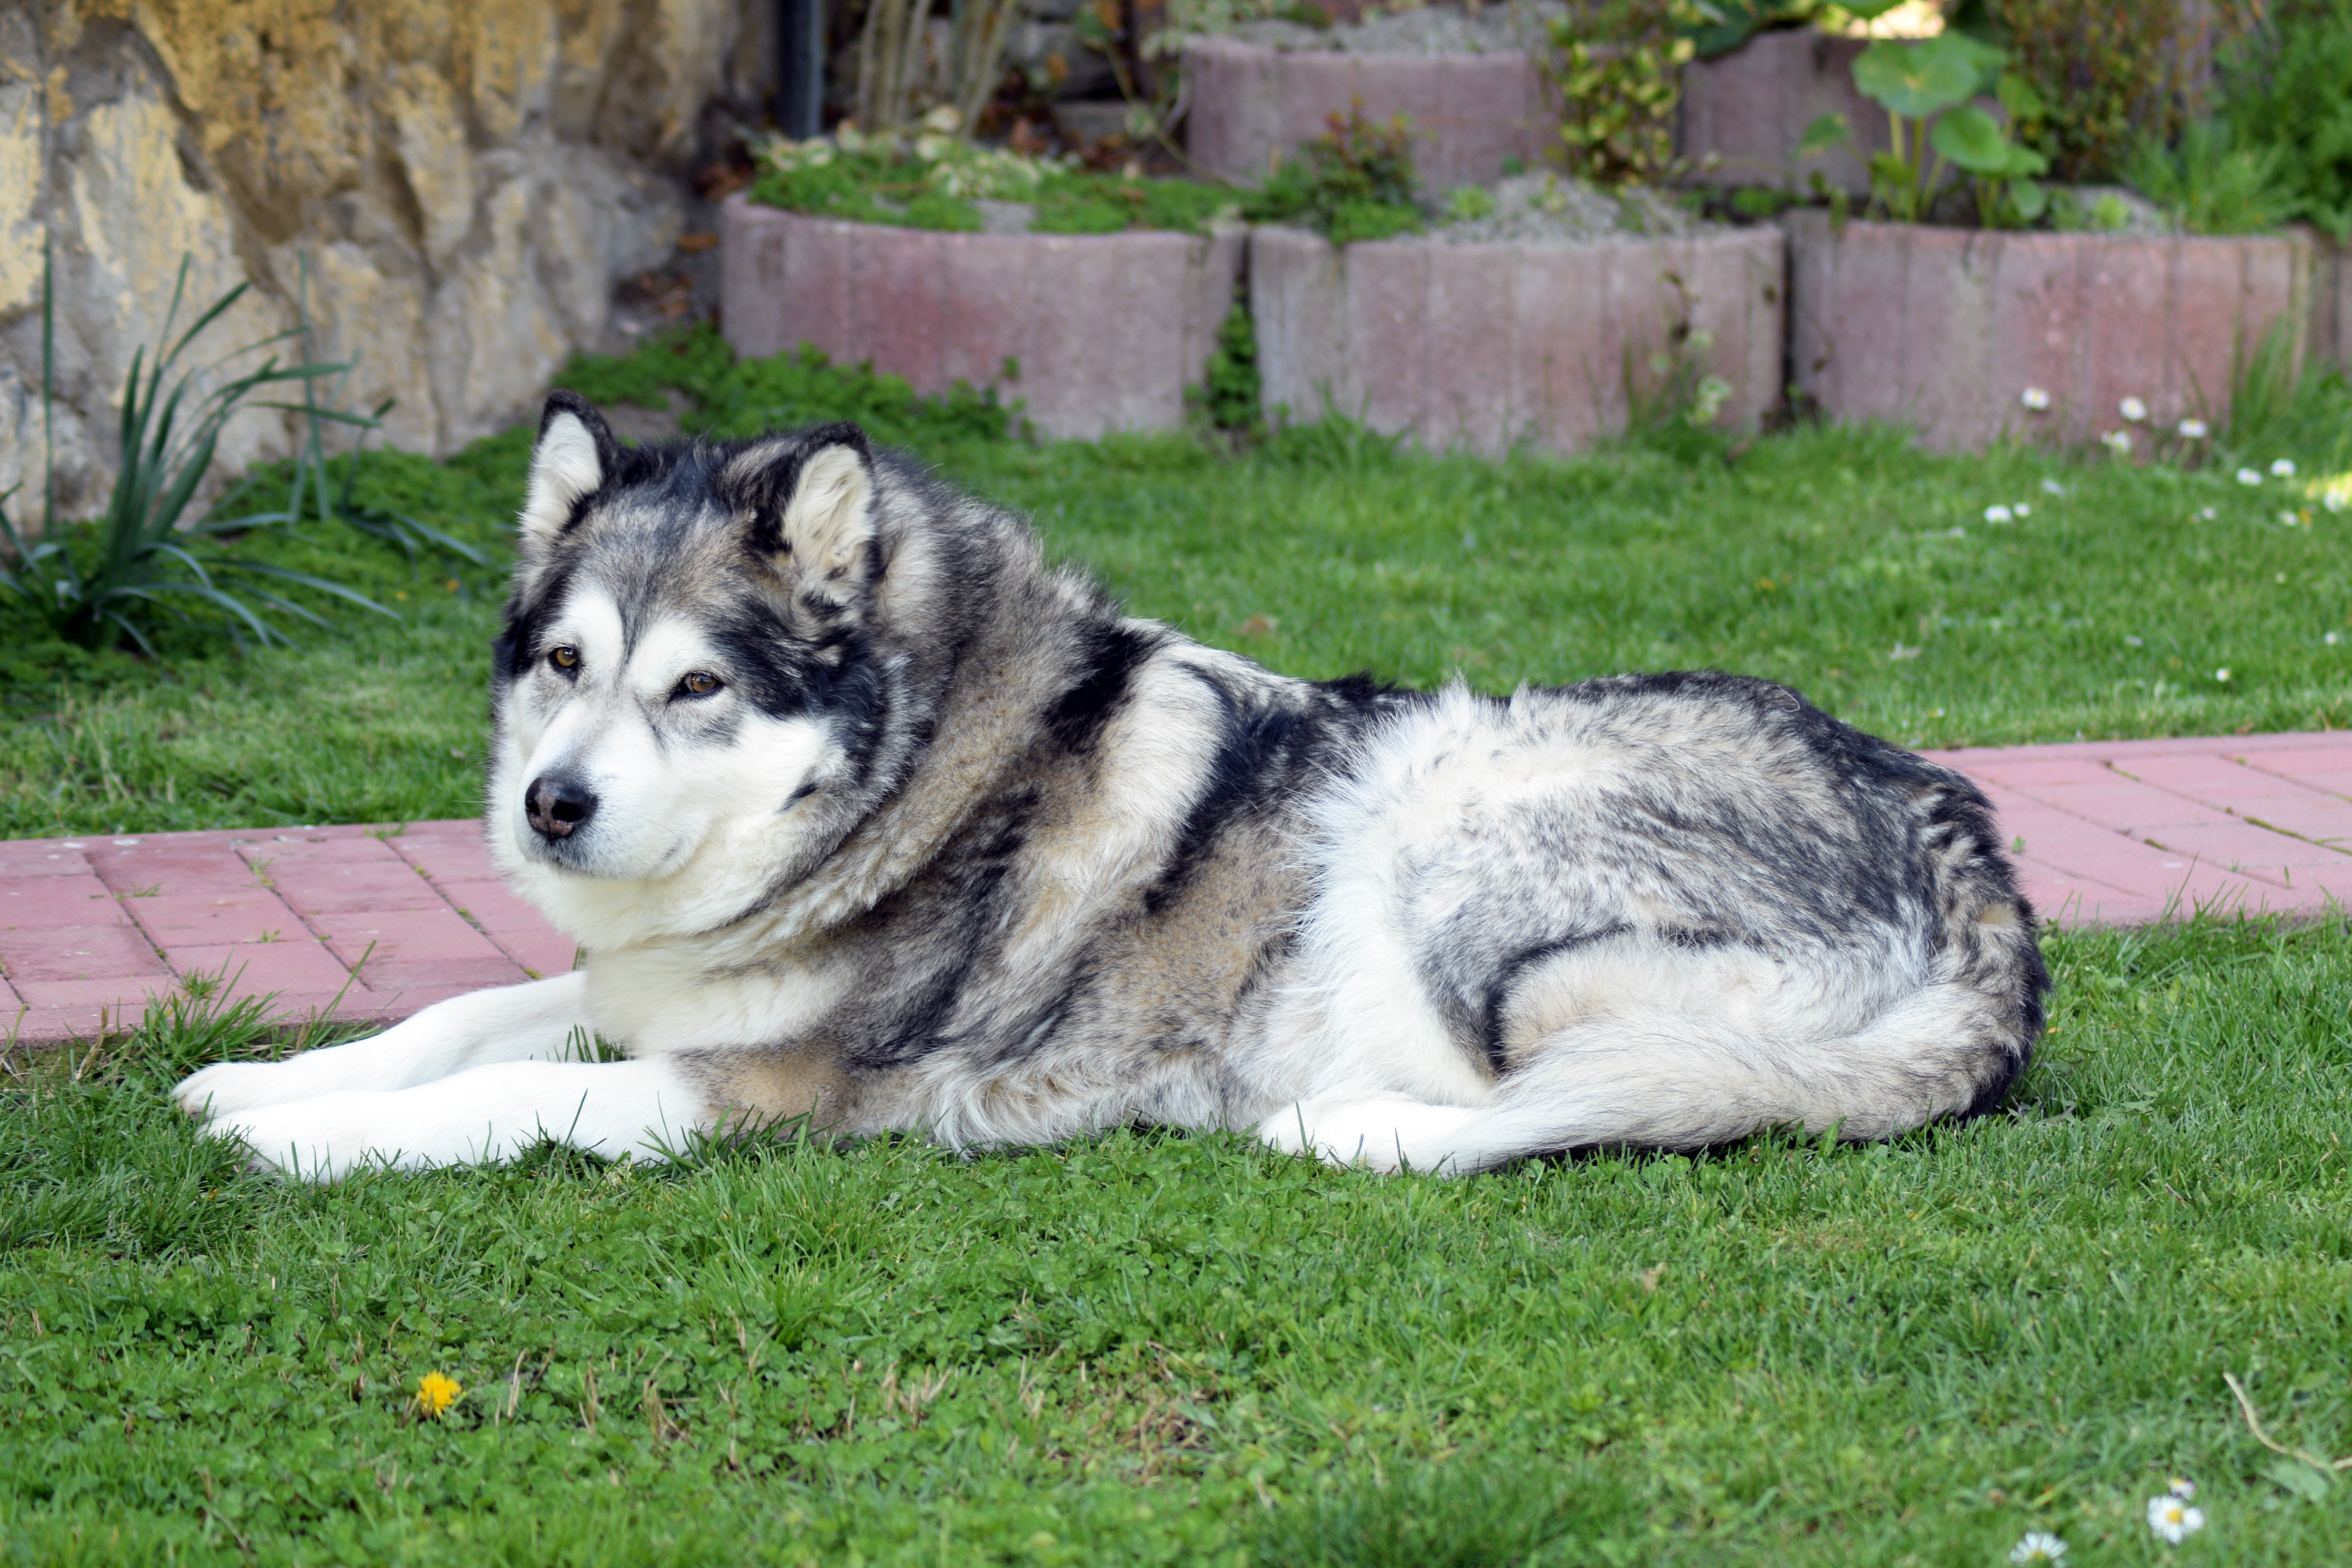
dog, mammal, vertebrate, dog breed, siberian husky, alaskan malamute, malamute, shikoku, dog like mammal, saarloos wolfdog, wolfdog, czechoslovakian wolfdog, carnivoran, dog breed group, greenland dog, east siberian laika, west siberian laika, j mthund, dog crossbreeds, tamaskan dog, norwegian elkhound, northern inuit dog, native american indian dog, miniature siberian husky, alaskan klee kai